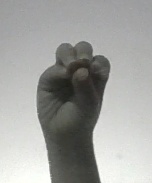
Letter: ha